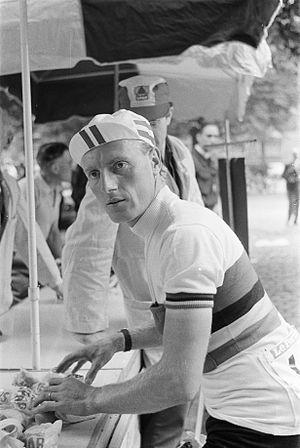
André Darrigade, né le 24 avril 1929 à Narrosse près de Dax dans les Landes, est un coureur cycliste français. Surnommé « Le Lévrier des Landes », il est considéré comme l'un des plus grands routiers-sprinteurs de tous les temps.
L'équipe de France de cyclisme sur route est la sélection de cyclistes français réunis lors de compétitions internationales sous l'égide de la Fédération française de cyclisme.